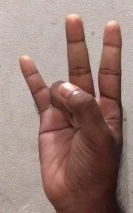
ASL sign: 7